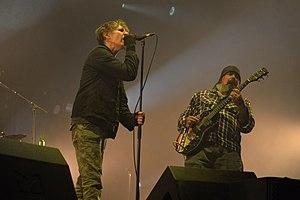
Concert du groupe américain EyeHateGod, Hellfest 2018.
Eyehategod, aussi stylisé EyeHateGod, parfois abrégé et crédité sous les initiales EHG, est un groupe de sludge metal américain, originaire de La Nouvelle-Orléans, en Louisiane. Il est un des groupes pionniers de cette scène. Pendant des années, le groupe conserve sa formation d'origine, à l'exception du bassiste, remplacé par divers autres musiciens, et du batteur Joey LaCaze, décédé en 2013.